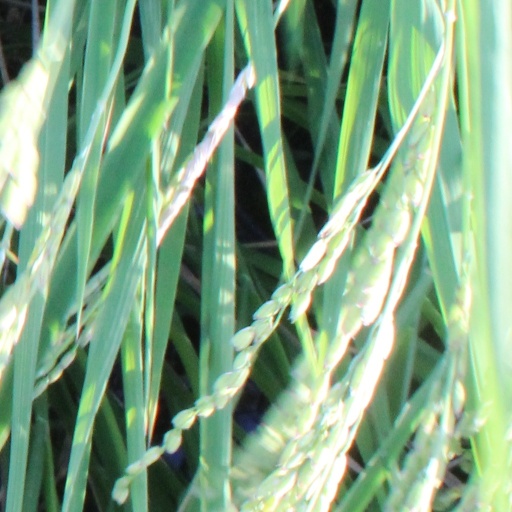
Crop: rice